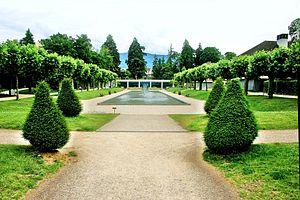
Parc thermal de Thonon-les-Bains.
Thonon-les-Bains est une commune française située dans le département de la Haute-Savoie, en région Auvergne-Rhône-Alpes.